Park Royal Stadium

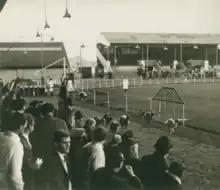
Greyhound racing at Park Royal Stadium c.1950

The Royal Agricultural Society of England built showgrounds in 1903 intended to be used every year for their annual show. It served as the home stadium for Queens Park Rangers F.C. but was sold in 1907. Due to its proximity to central London and the local railway network, the site attracted industrial companies and buildings began to be constructed in the area, which soon became known as Park Royal. Next door to the stadium was the newly built Park Royal Coachworks, which would also become a very well-known business.